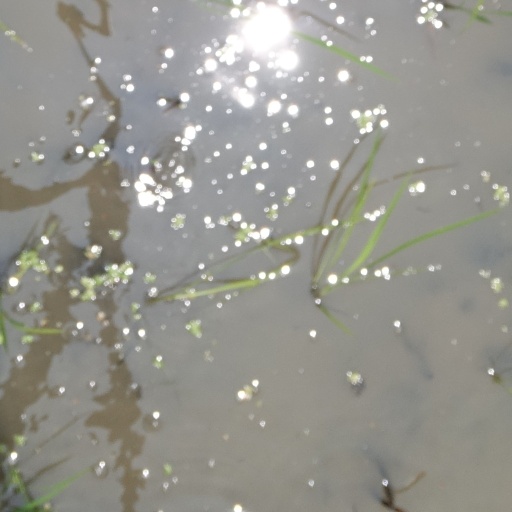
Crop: rice